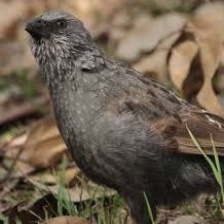
Species: APOSTLEBIRD
Scientific name: STRUTHIDEA CINEREA